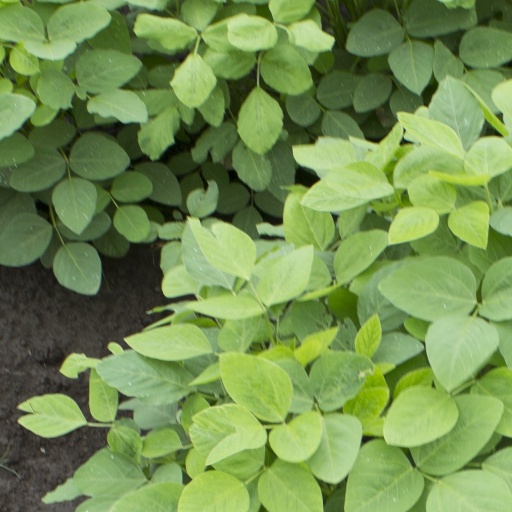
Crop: soybean